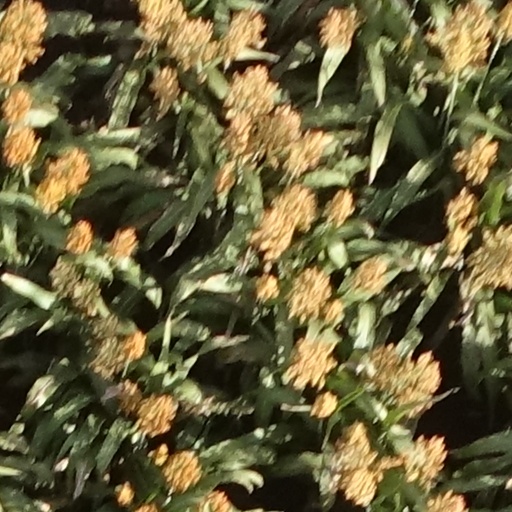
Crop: sorghum